Outline of forestry

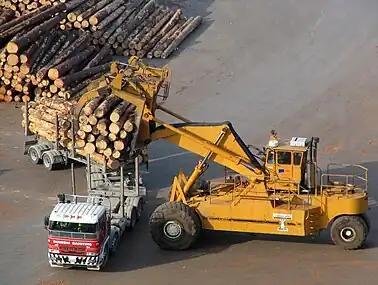
A loader lifting logs off a semi at Port Chalmers, within the city of Dunedin, New Zealand.

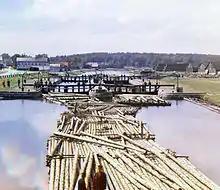
Timber rafts being floated into the city of Shlisselburg, in northwestern Russia (1909).

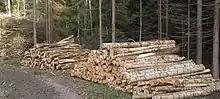
A harvest landing with slash/biomass on the left, followed by pulpwood and sawlogs in Espoo, Finland.

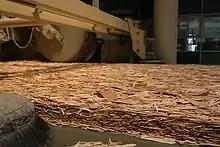
Production of oriented strand board.

Forest product – any material derived from a forest for direct consumption or commercial use, such as lumber, paper, or forage for livestock. Wood is by far the dominant forest product, used for fuel (as firewood or charcoal), structural materials in the construction of buildings, or as a raw material, such as wood pulp used in the production of paper. All non-wood products derived from forest resources are called non-timber forest products.